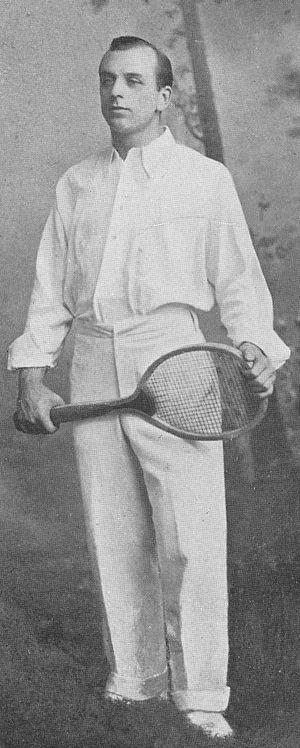
Herbert Roper Barrett est un joueur de tennis britannique.